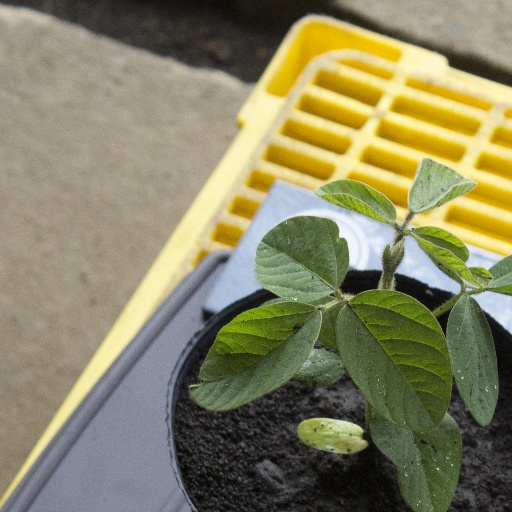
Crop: soybean